Robert Napier (engineer)

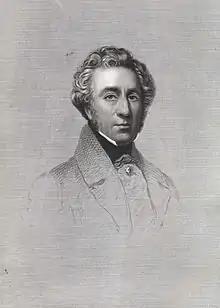
Robert Napier

Robert Napier (21 June 1791 – 23 June 1876) was a Scottish marine engineer known for his contributions to Clyde shipbuilding.